Madhava Perumal temple, Mylapore

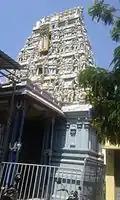
Image of the gateway tower, the gopuram

The temple is open from 7 a.m. to 11 a.m. and 5 p.m. to 8 p.m. The temple priests perform the "puja" (rituals) during festivals and on a daily basis. As at other Vishnu temples of Tamil Nadu, the priests belong to the Sri Vaishnava community. The temple rituals are performed four times a day: "Ushathkalam" at 8 a.m., "Kalasanthi" at 10:00 a.m., "Sayarakshai" at 5:00 p.m. and "Ardha Jamam" at 7:00 p.m. Each ritual has three steps: "alangaram" (decoration), "neivethanam" (food offering) and "deepa aradanai" (waving of lamps) for both Kudamudakoothan and his consort Amirtavalli. During the worship, religious instructions in the "Vedas" (sacred text) are recited by priests, and worshippers prostrate themselves in front of the temple mast. There are weekly, monthly and fortnightly rituals performed in the temple.